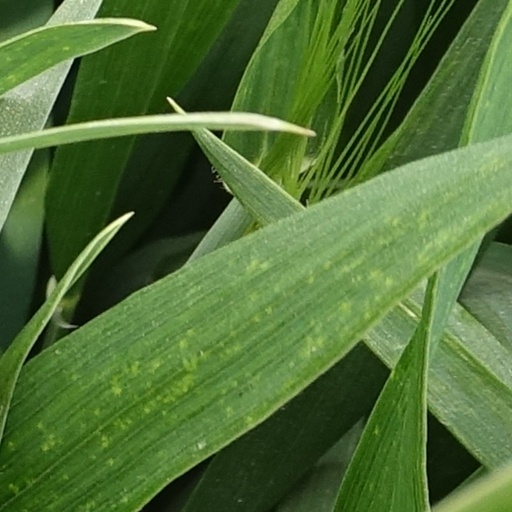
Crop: wheat